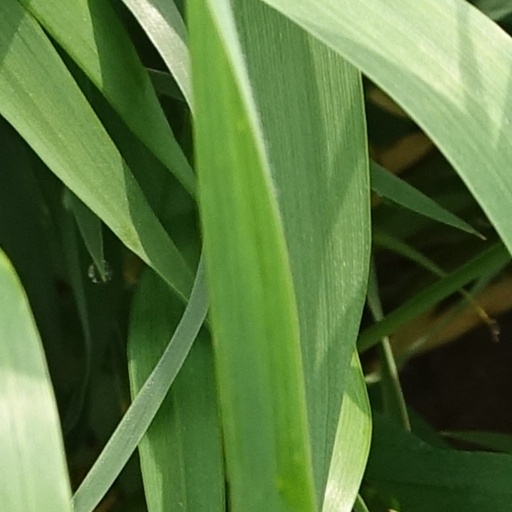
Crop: wheat